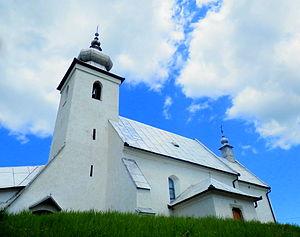
Brutovce est un village de Slovaquie situé dans la région de Prešov.